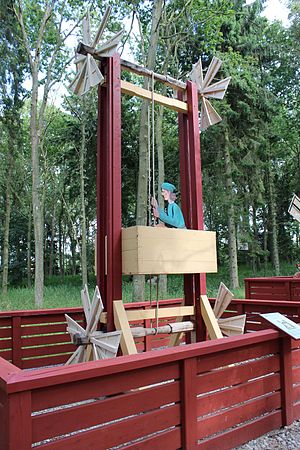
Hamborgskoven
Eksempel på maskine rekonstrueret baggrund af Hans Talhoffers manuskript fra Middelaldercentrets teknologipark i Hamborgskoven.
Rekonstruktion af vinddrevet elevator på Middelaldercentret ved Nykøbing Falster ud fra Hans Talhoffers Ms.Thott.290.2º.
Hamborgskoven er en fredskov på Lolland nordvest for Sundby på omkring 325 ha. Skoven ejes af fonden Det Classenske Fideicommis. Den består hovedsageligt af løvskov.